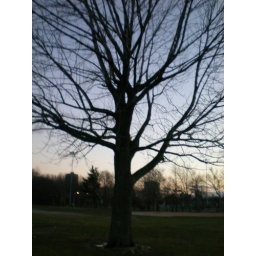
tree and a sunset with a baseball field in the backround.